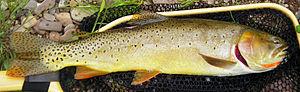
Truite fardée de Bonneville − Oncorhynchus clarki utah.